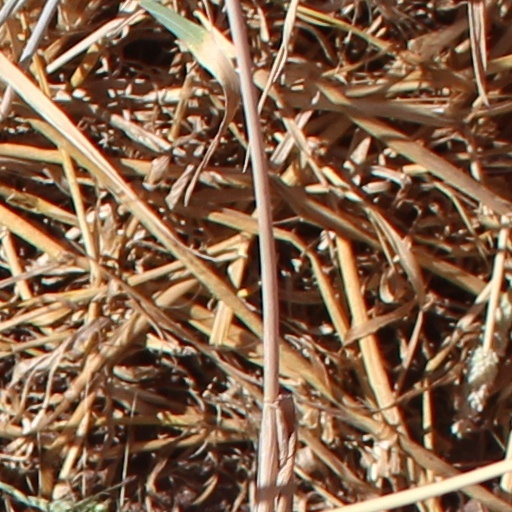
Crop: wheat